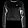
Label: Pullover